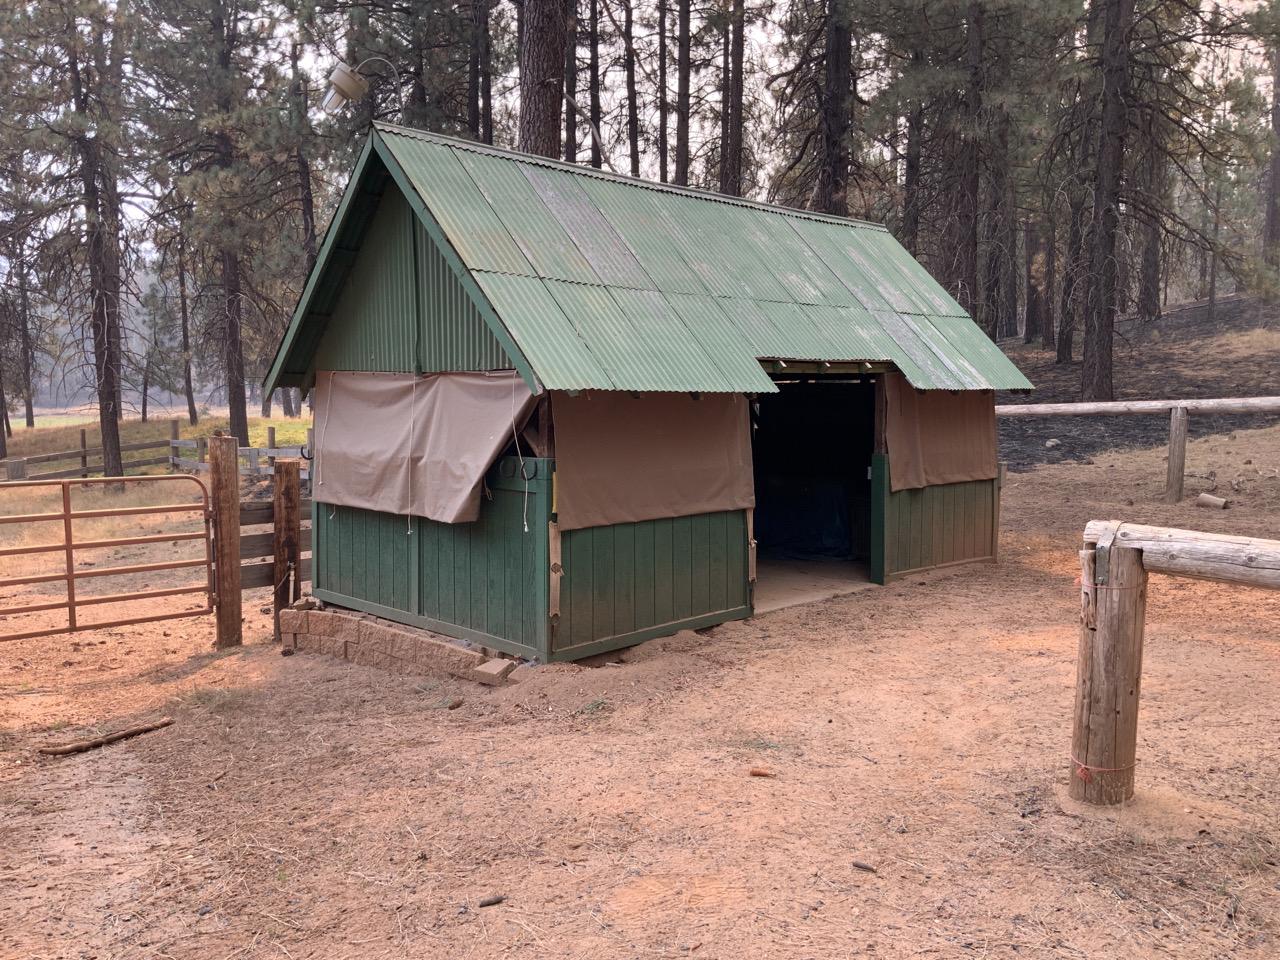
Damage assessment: no_damage